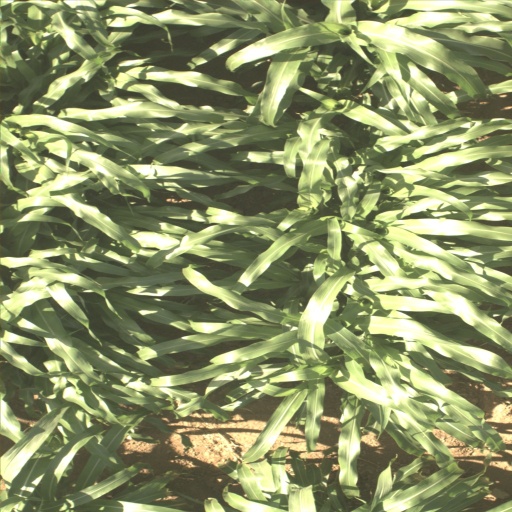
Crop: sorghum